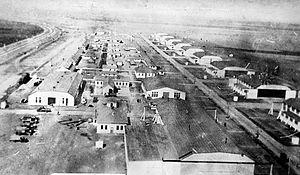
L'aéroport de Dallas Love Field est un aéroport municipal situé à dix kilomètres au nord-ouest du centre-ville de Dallas, au Texas. Il a été le principal aéroport de Dallas jusqu'en 1974, lorsque le Dallas/Fort Worth International Airport fut ouvert.